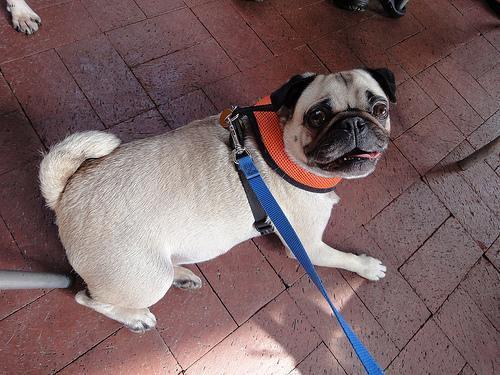
pug